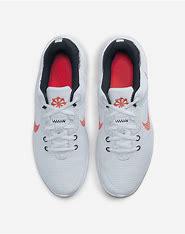
Brand: Nike
Model: Flex Experience Run 11 Next Nature